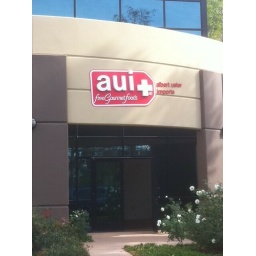
Our new warehouse in Lake Forest, California has a sparkling new sign for the front door.